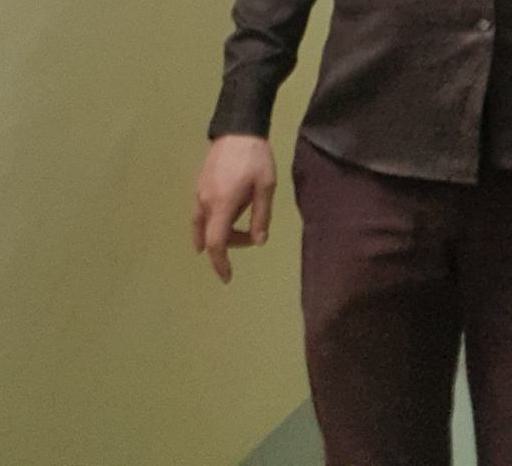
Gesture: no_gesture